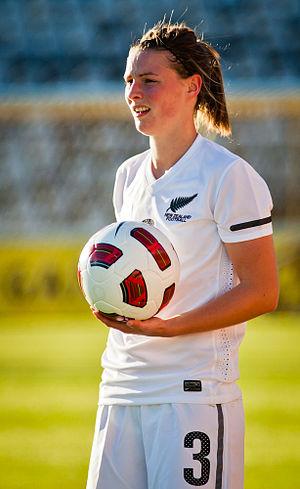
Anna Green, née le 20 août 1990 à Stockport en Angleterre, est une joueuse néo-zélandaise de football évoluant au poste de défenseur. Internationale néo-zélandaise à partir de 2006, elle évolue en club au Three Kings United avant de rejoindre en 2011 Adelaide United puis en 2012 le 1. FC Lokomotive Leipzig. Maintenant elle fait partie de l'équipe suédoise de Mallbackens IF.